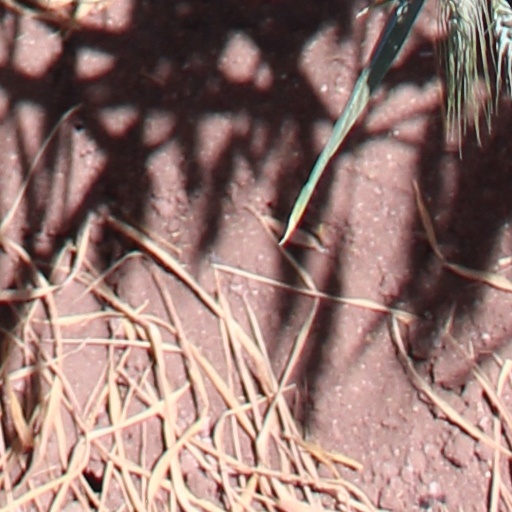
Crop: wheat